Answer in natural language. Consider the 3D positions of the objects in the scene and not just the 2D positions in the image. Is the centerpoint of  Doorway (marked A) at a higher height than Doorway (marked B)? Choose between the following options: yes or no
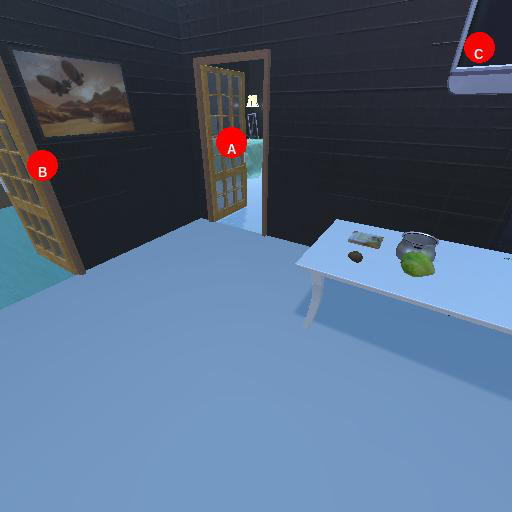
<answer>no</answer>